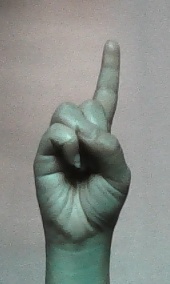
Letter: bb